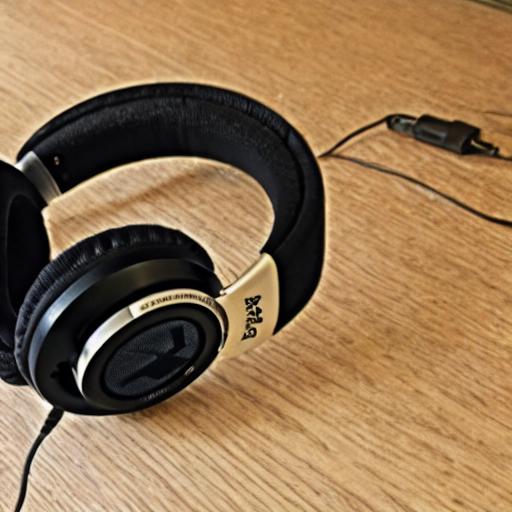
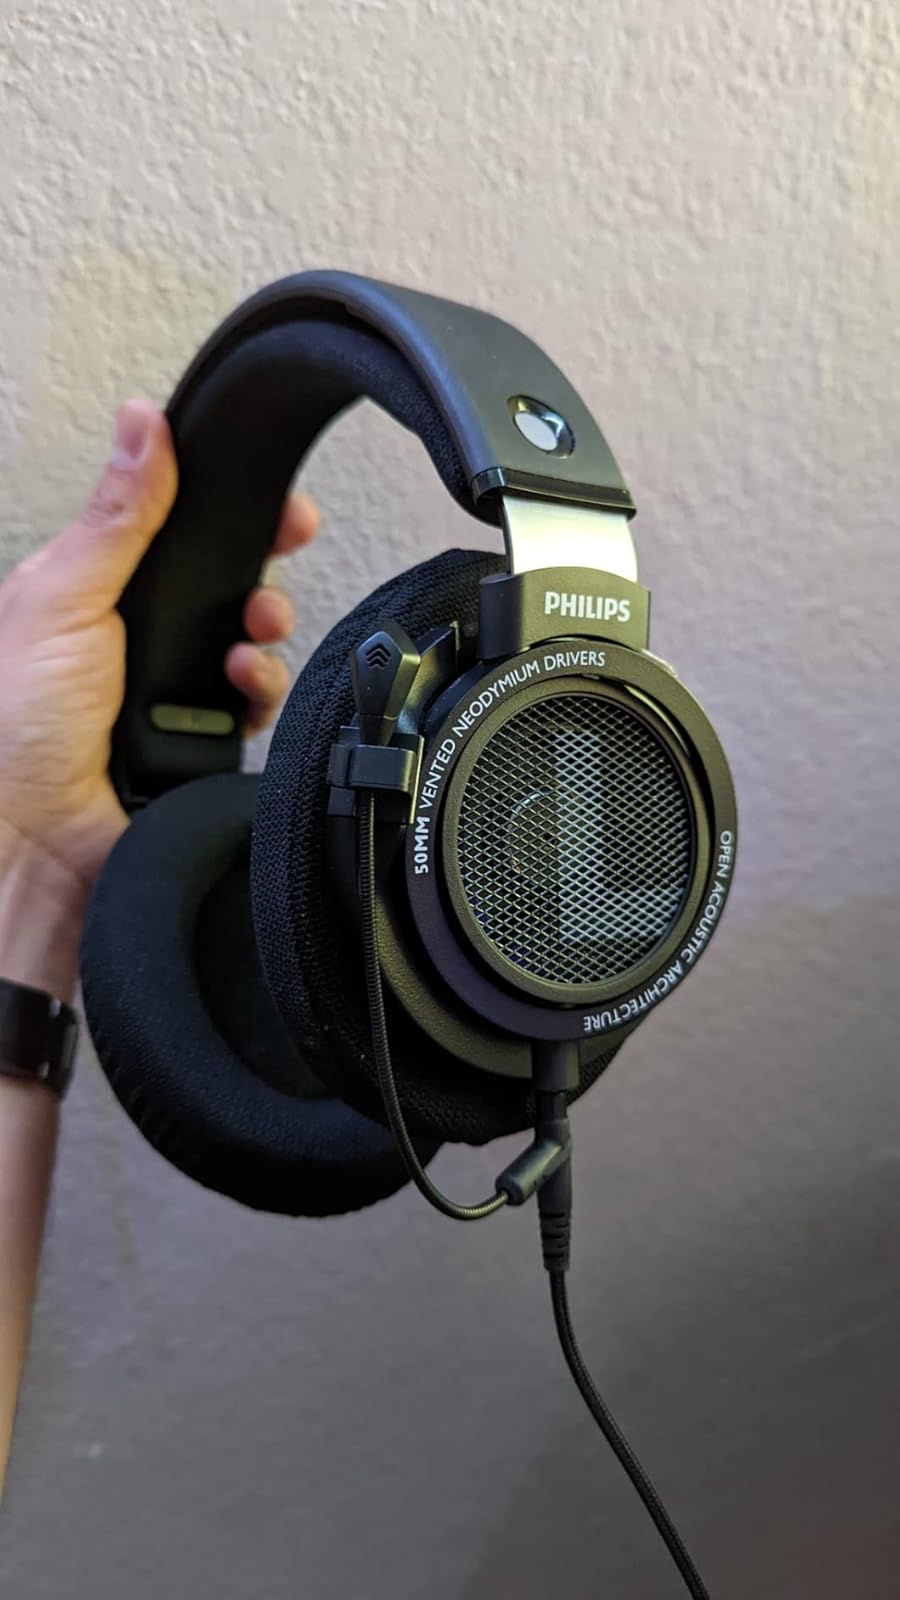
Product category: headphones
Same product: no